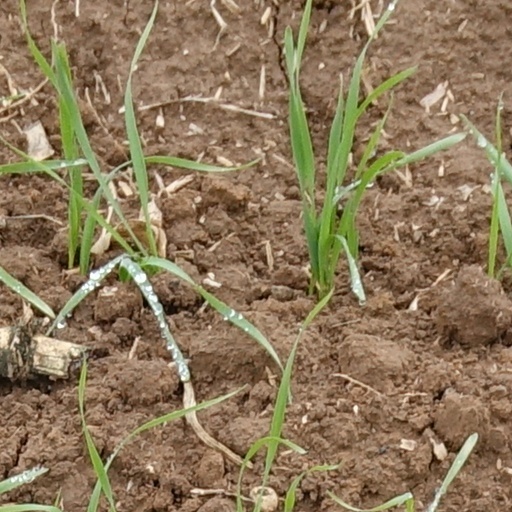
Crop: wheat